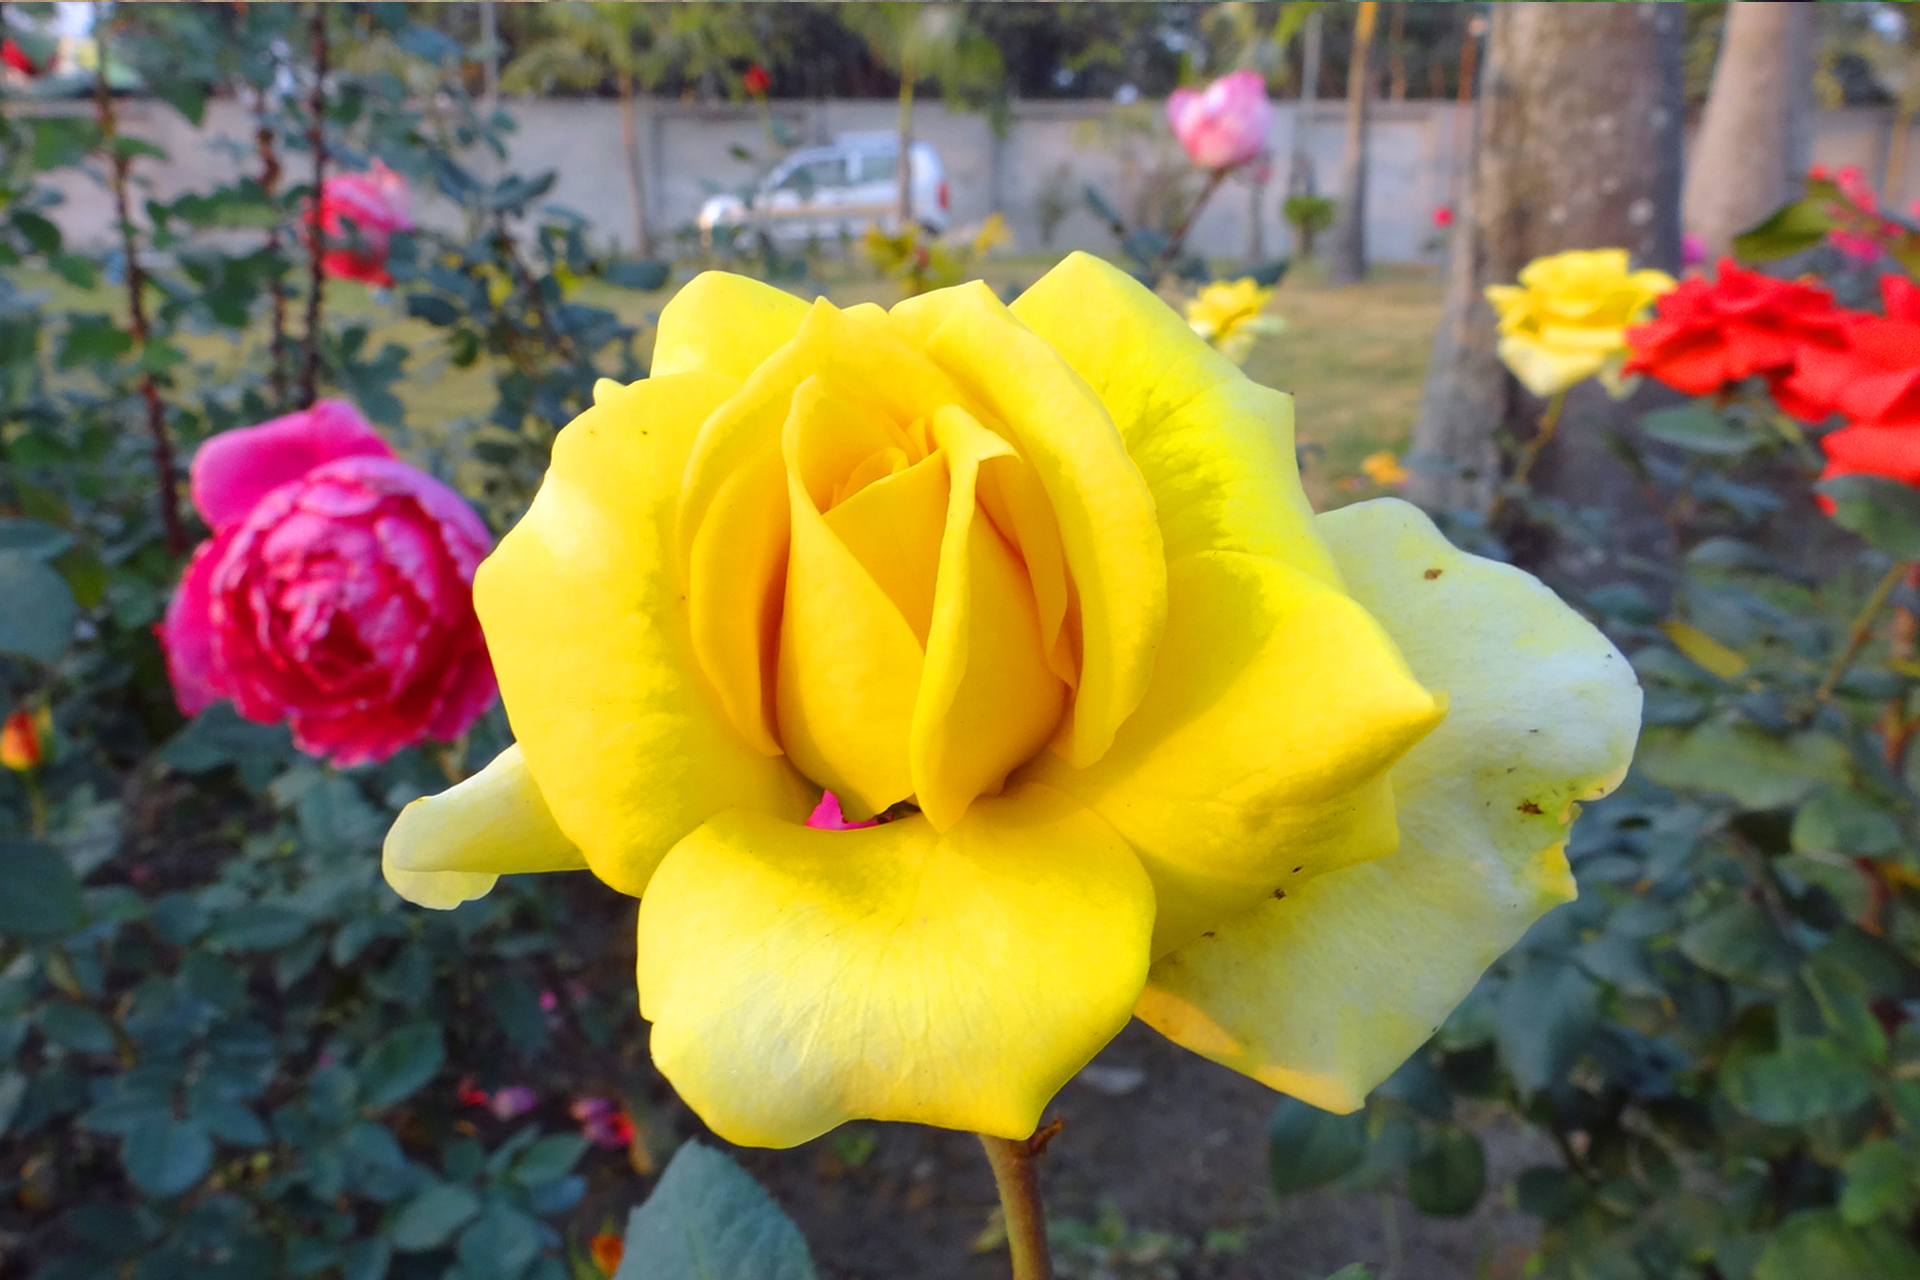
rose, flower, flowering plant, Julia child rose, petal, garden roses, yellow, floribunda, rose family, plant, Hybrid tea rose, pink, rose order, botany, annual plant, austrian briar, begonia, floristry, plant stem, wildflower, perennial plant